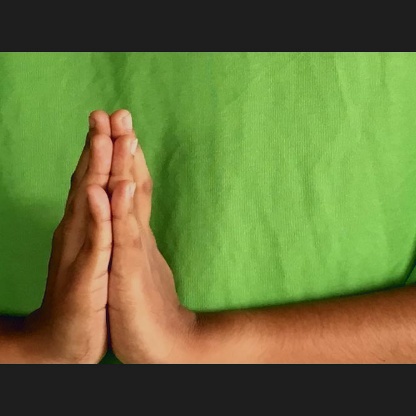
Mudra: Anjali